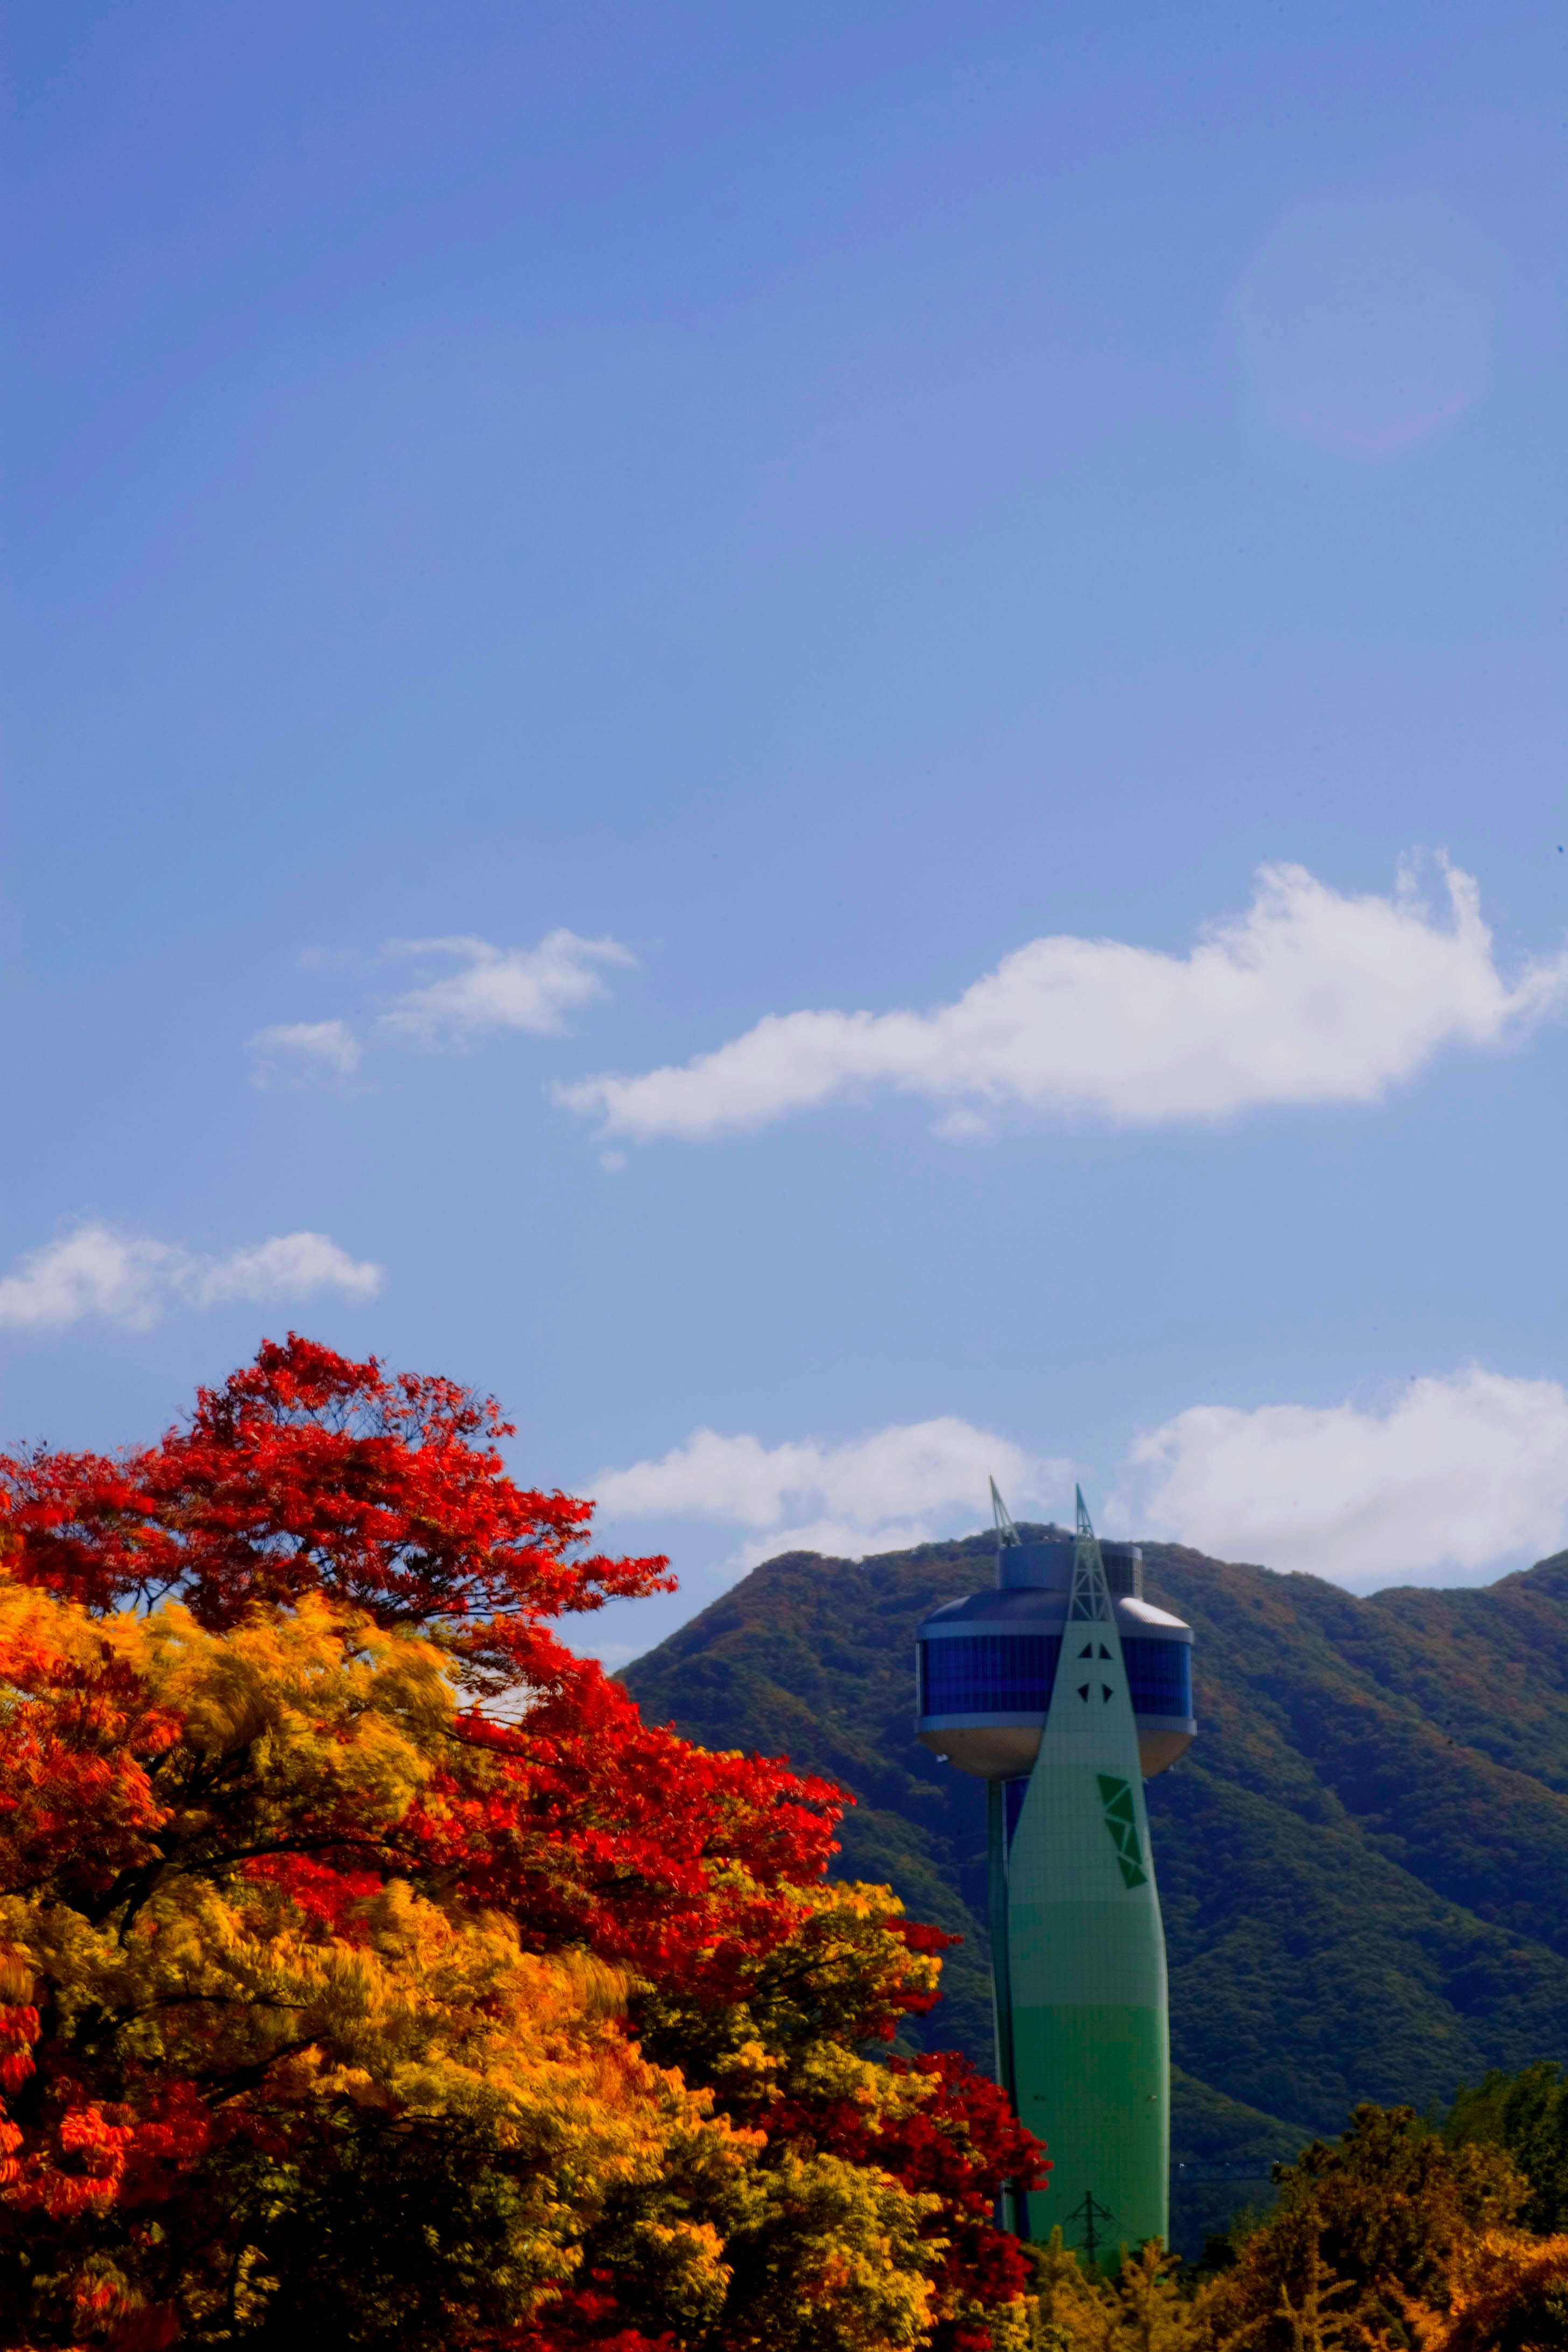
landscape, tree, nature, mountain, cloud, sky, leaf, hill, flower, mountain range, autumn, season, mountainous landforms, republic of korea hanam, adjust stadium